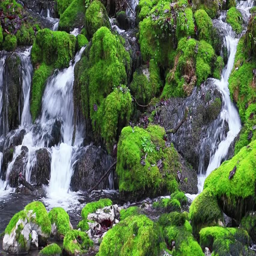
mountain stream among the mossy stones